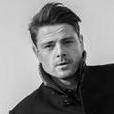
Age: 38